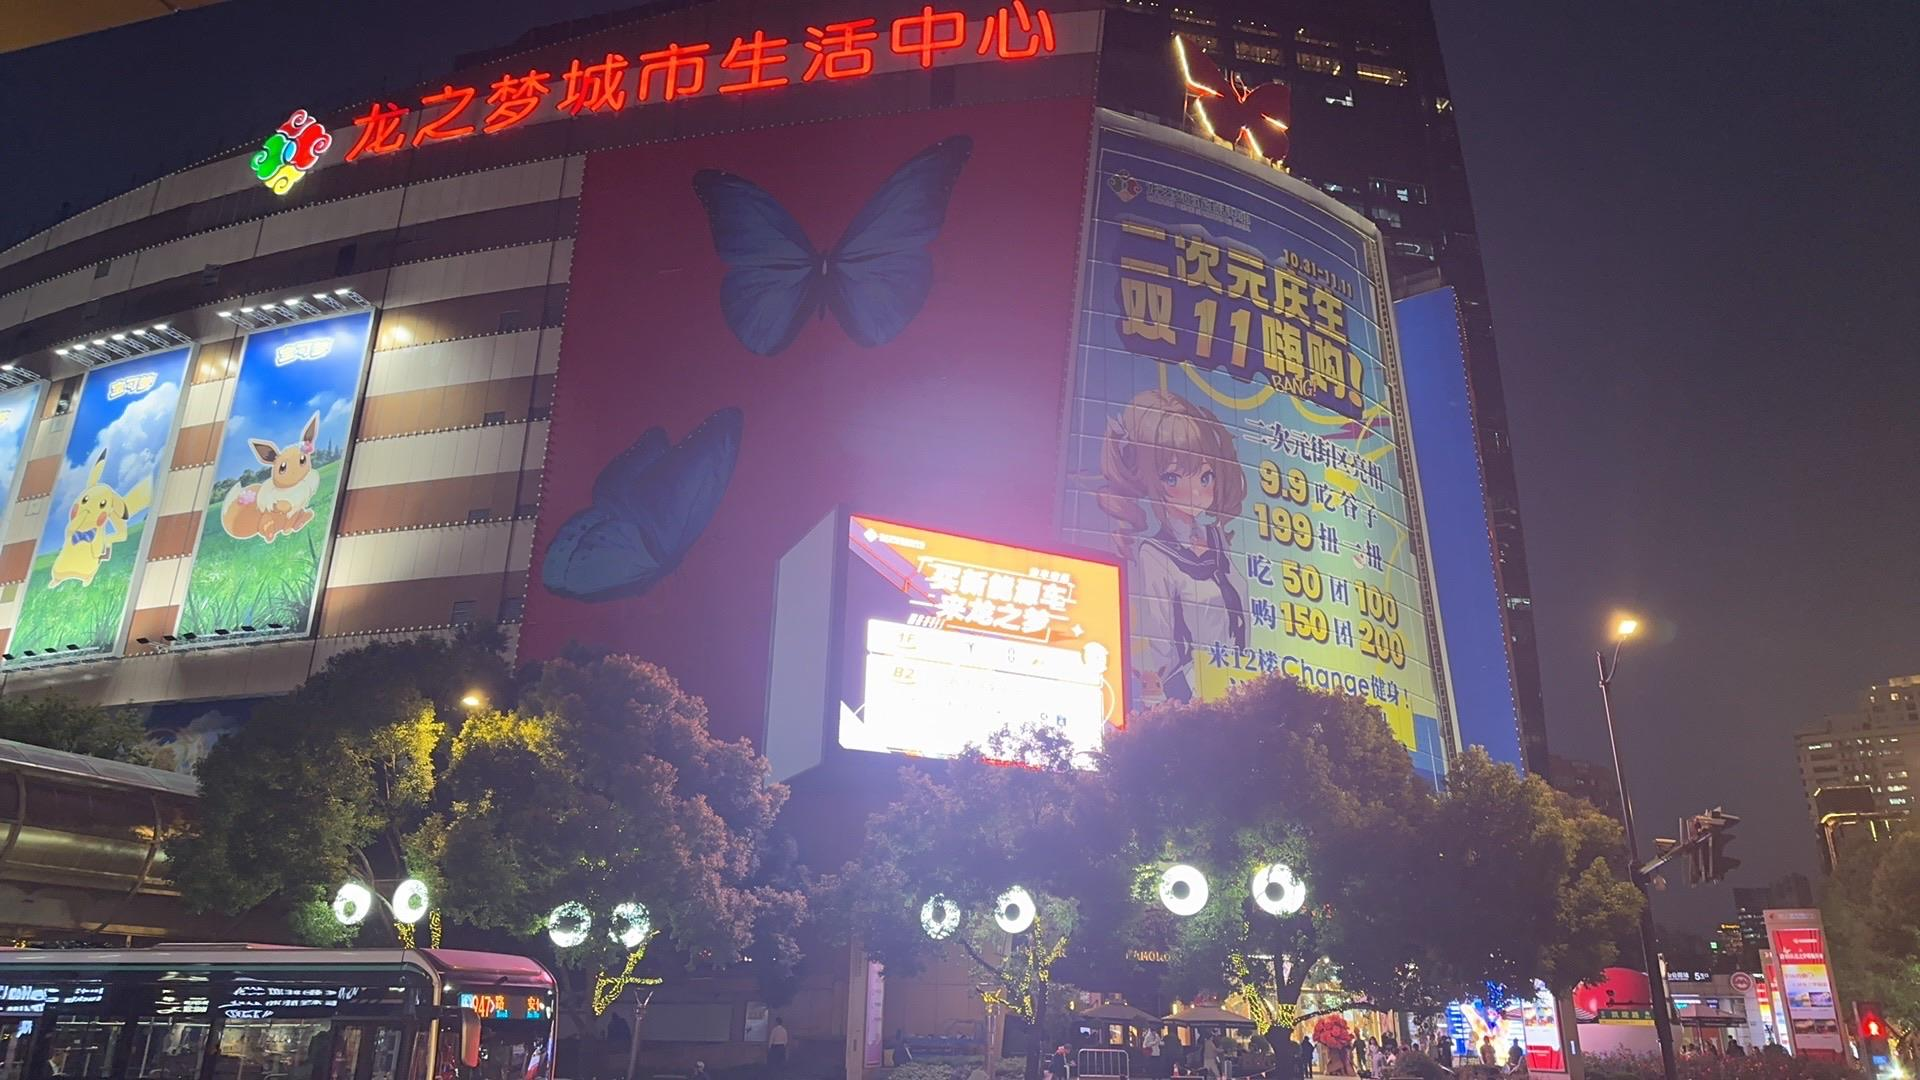
地标名称：龙之梦城市生活中心(长宁店)
所在城市：上海市·普陀区